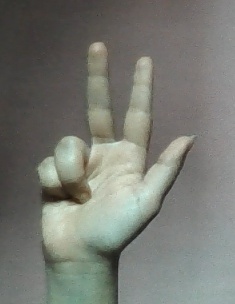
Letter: al